Reserve Bank of Australia Building, Sydney

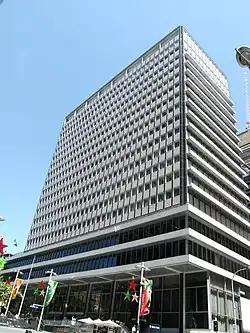
Reserve Bank of Australia Building, Sydney, 2008

Reserve Bank of Australia Building is a heritage-listed bank building at 65 Martin Place, Sydney, New South Wales, Australia. It was added to the Australian Commonwealth Heritage List on 22 June 2004.